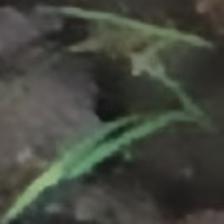
Label: clustered